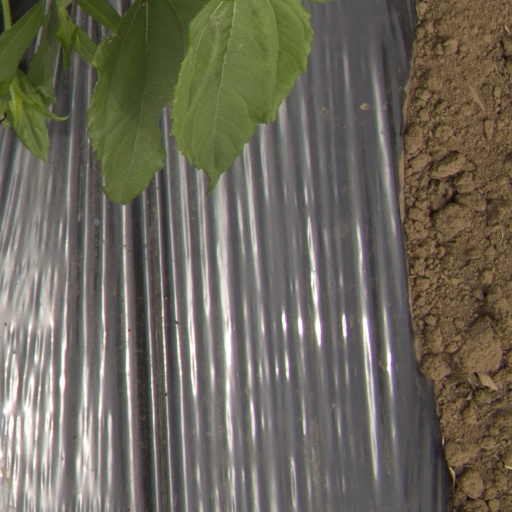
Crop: Jerusalem artichoke